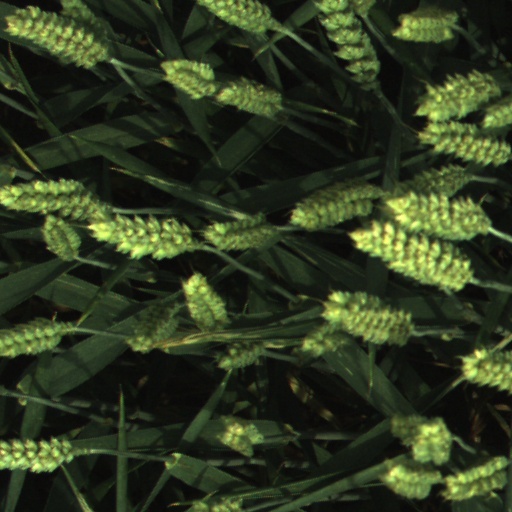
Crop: wheat